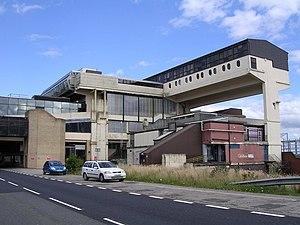
Cumbernauld est une ville nouvelle d'Écosse, située dans le council area du North Lanarkshire et dans la région de lieutenance et ancien comté du Dunbartonshire. De 1975 à 1996, elle était la capitale administrative du district de Cumbernauld and Kilsyth, au sein de la région du Strathclyde. Elle se trouve dans la Central Belt à environ 21 km à l'Est de Glasgow et à 60 km à l'Ouest d'Édimbourg. Son nom est d'origine gaelique, qui signifie "la rencontre des eaux". En effet, Cumbernauld se trouve entre les fleuves Clyde et Forth. Sa population est d'environ 50 000 habitants en 2000.